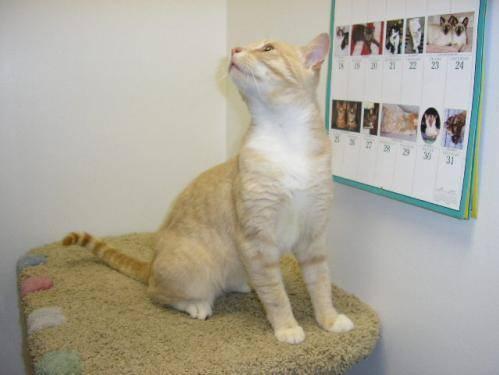
cat